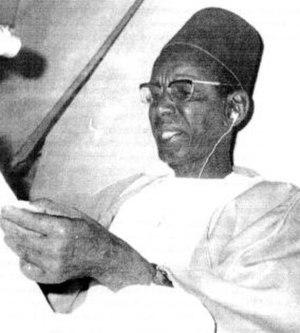
Thierno Abdourahmane a la Mosquee de Labe
Thierno Abdourahmane Bah, né vers 1916 à Donghol Thiernoya, Labé Guinée et décédé le 22 septembre 2013 à Labé Guinée, est un écrivain, poète, théologien musulman et une personnalité politique peul, l'un des représentants importants de la science Islamique et de la culture peul du Fouta-Djallon.